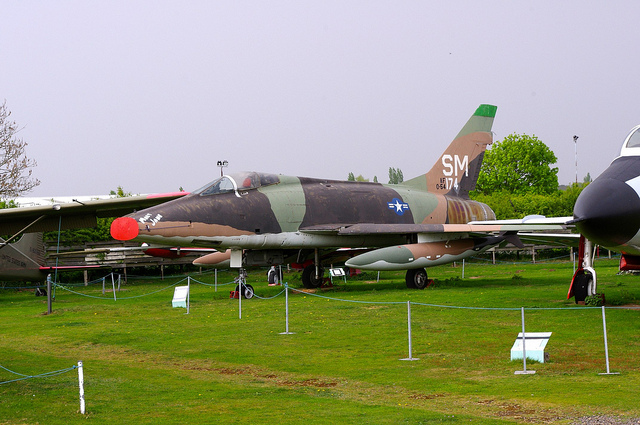
user: Given an image and a question. Answer the question in a short answer. Question: What type of plane is this? Short Answer:
assistant: fighter